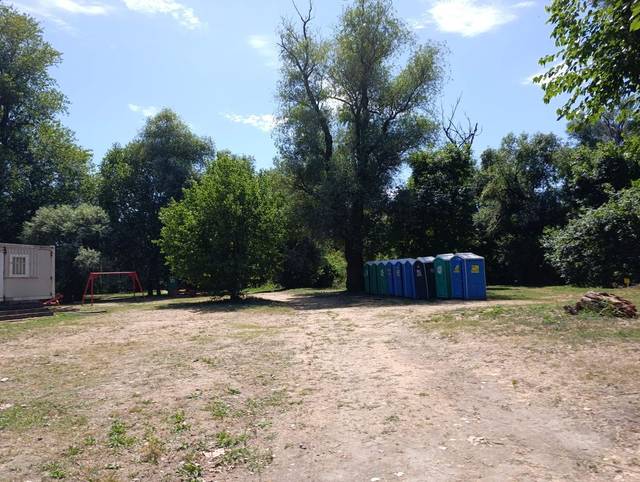
Region: Serbia
Coordinates: 44.839, 20.424